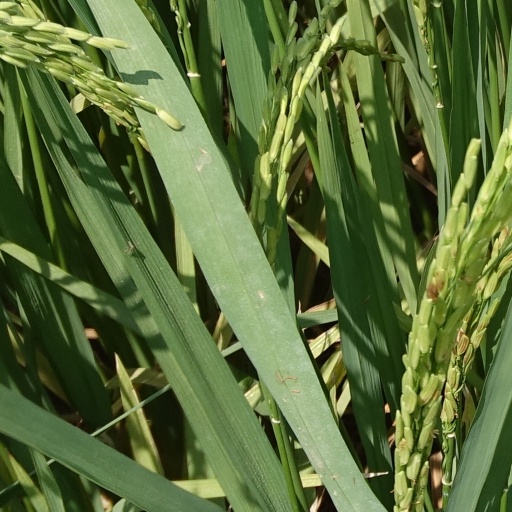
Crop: rice